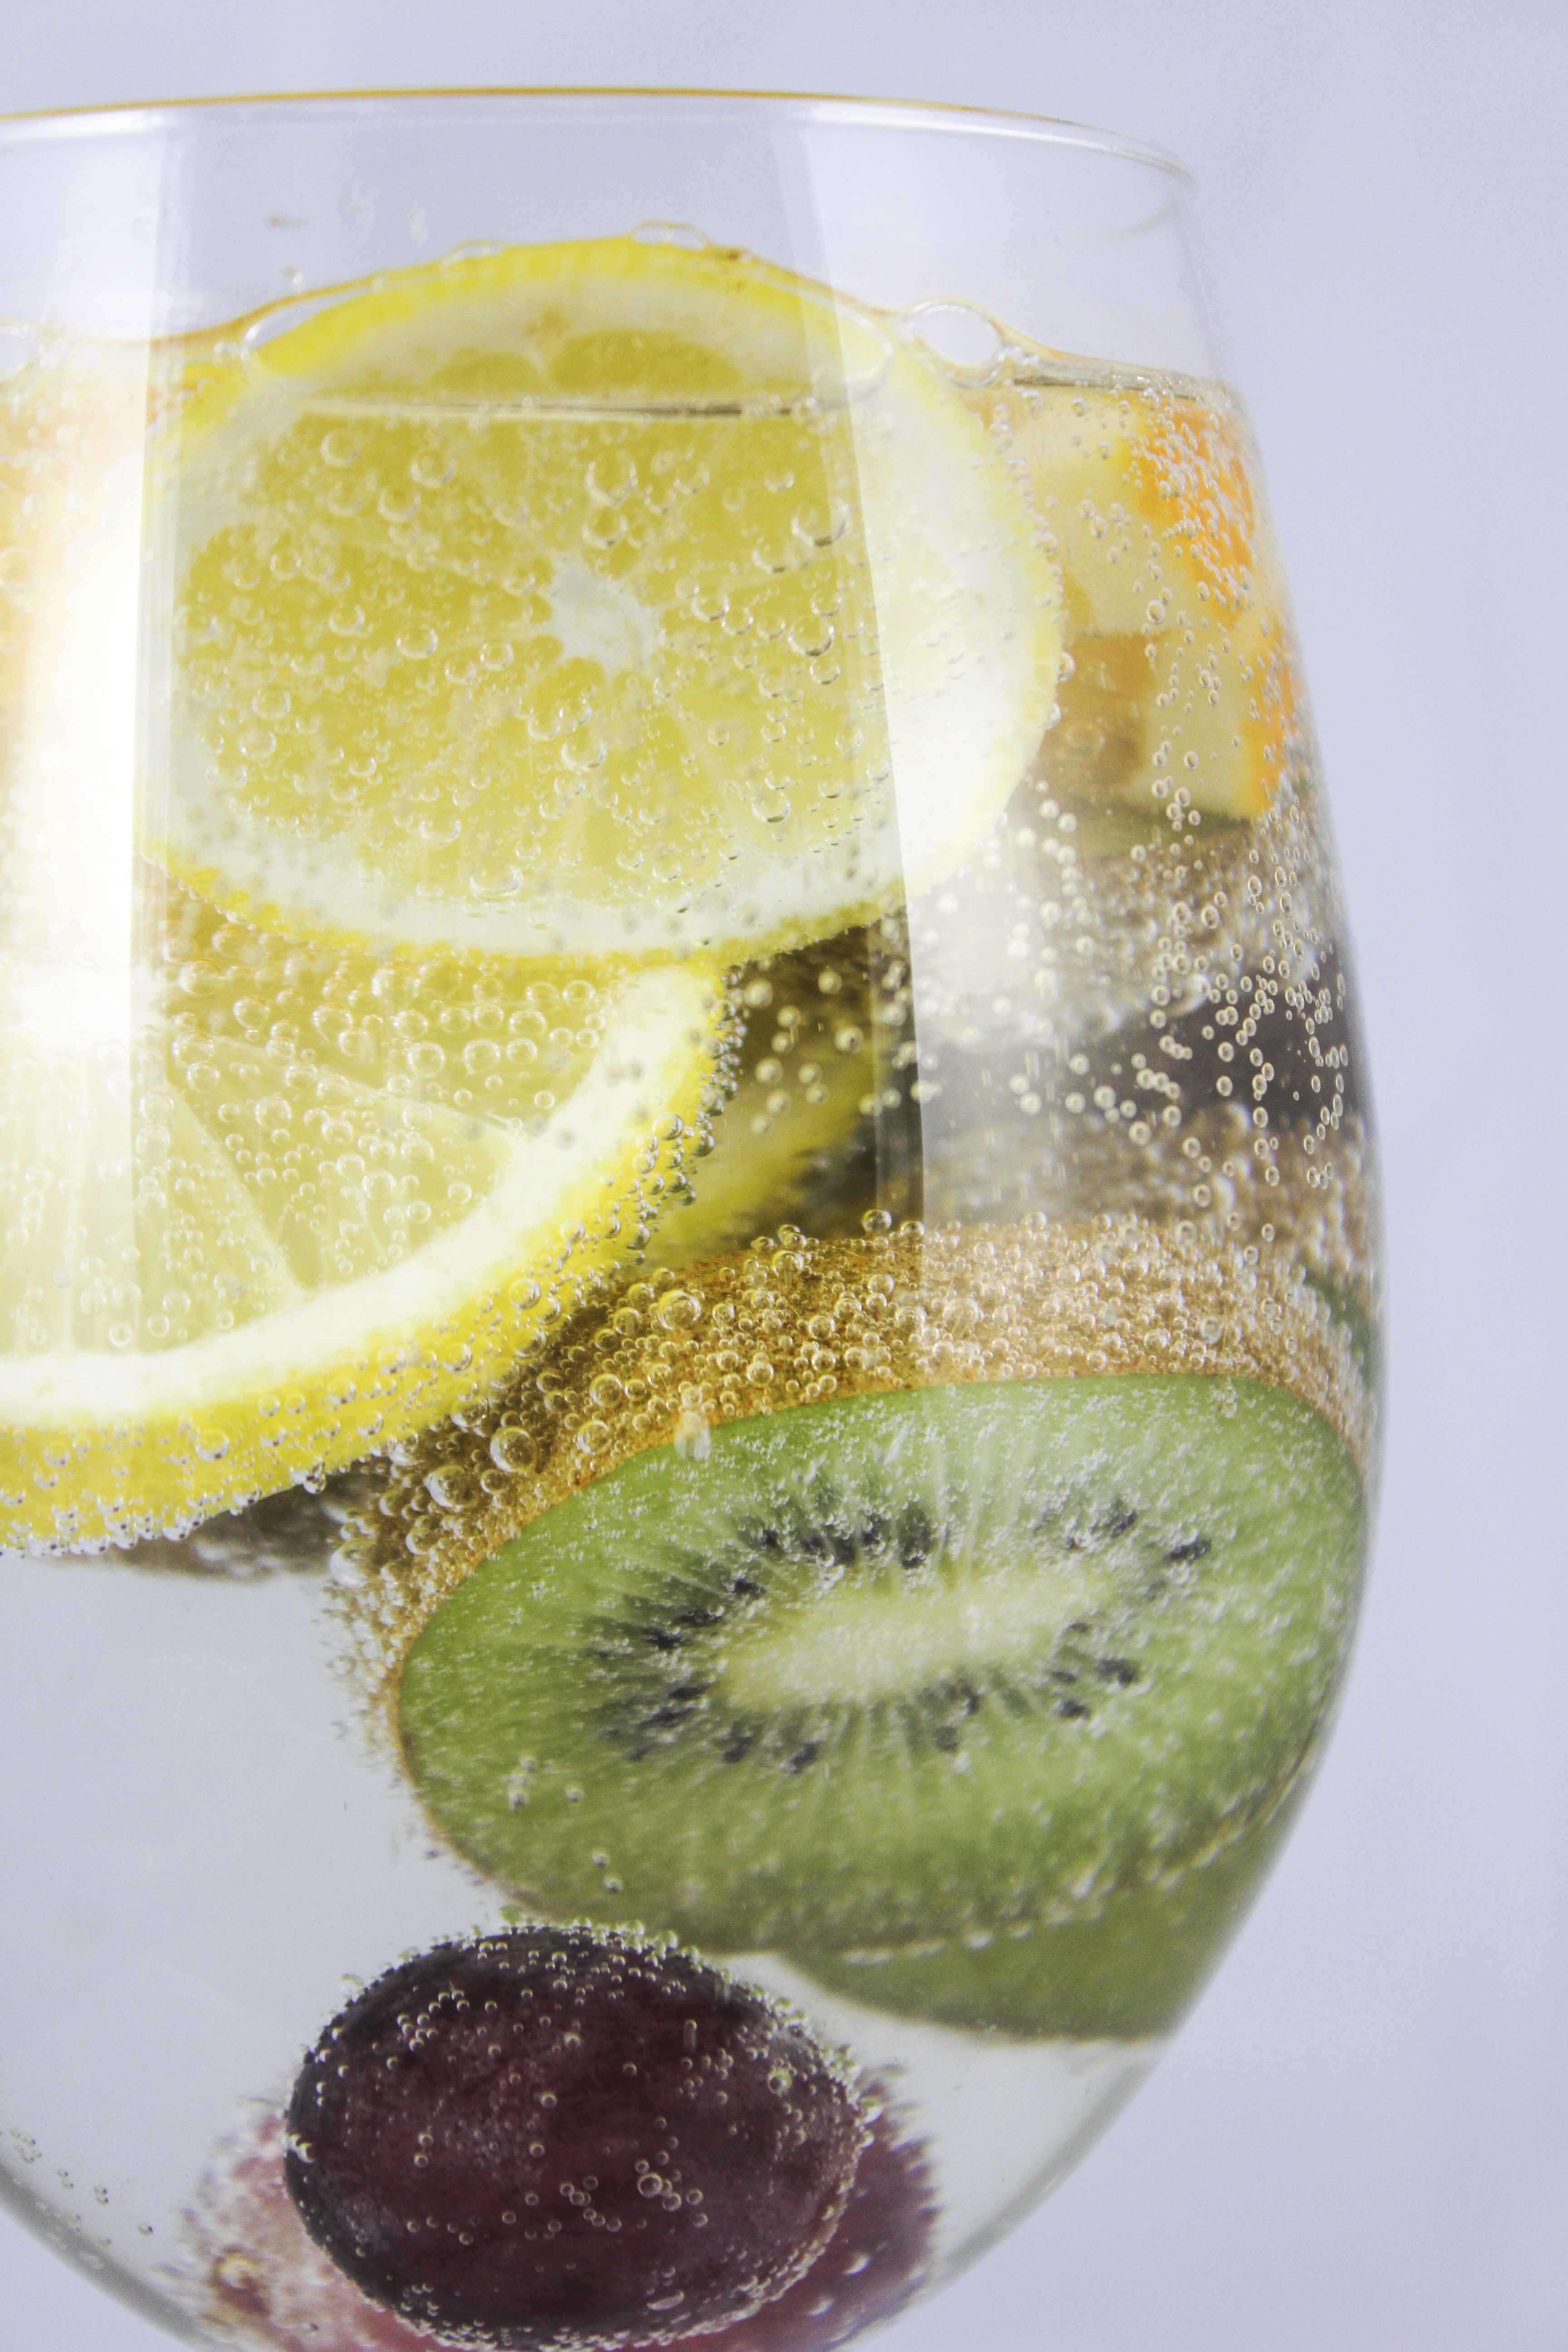
plant, fruit, food, produce, drink, health, lemon, cocktail, juice, kiwi, tropical fruit, nutrition, grapes, liqueur, vitamins, citrus, bunch of grapes, a healthy diet, flowering plant, alcoholic beverage, a glass of, sparkling water, distilled beverage